Pavlos Kountouriotis

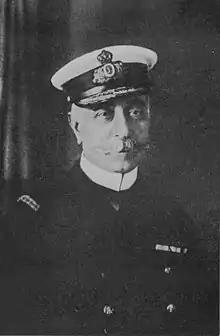
Kountouriotis

Pavlos Kountouriotis (9 April 1855 – 22 August 1935) was a Greek admiral who served during the Balkan Wars, was regent of Greece, and the first president of the Second Hellenic Republic. In total he served four times as head of the Greek state, the most times in the history of the seat.